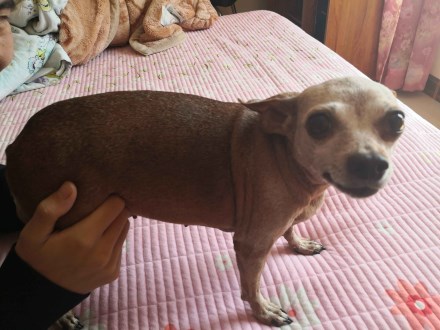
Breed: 561-n000127-miniature_pinscher